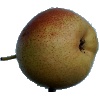
Label: pear_forelle